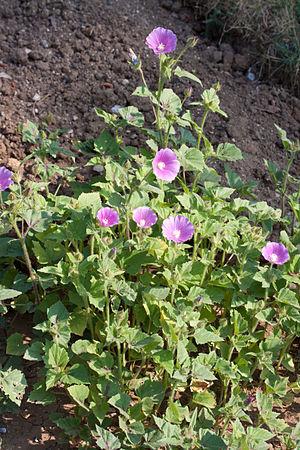
Floraison d'Anoda cristata - Jardin des Plantes - Paris - France
L'anode - Anoda cristata - est une espèce de la famille des Malvacées originaire d'Amérique centrale et du Sud.
Anoda est un genre de la famille des Malvacées.